Hugh Wheeler (East India Company officer)

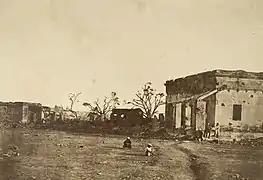
Hospital in General Wheeler's entrenchment, Cawnpore, 1858

At first the rebellious soldiers acted as Wheeler had anticipated and set off on the road to Delhi. However the following day, 6 June, they returned to Cawnpore, with Nana Sahib at their head. The role Nana Sahib took in planning the rebellion in Cawnpore has never been established. He would, after the rebellion was over, claim that he was forced to join the rebels. That morning Nana Sahib sent a note to Wheeler announcing his intention to attack the entrenchment, and his forces soon opened fire.